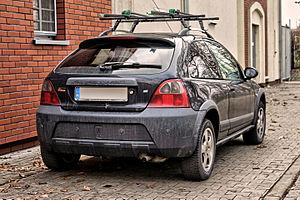
La Rover Streetwise est une automobile de classe polyvalente baroudeur fabriquée par l'ancien constructeur anglais MG Rover de fin 2003 à 2005. Elle est dérivé de la Rover 25. La Streetwise était produite à Longbridge aux côtés des Rover 25, 45 et 75.